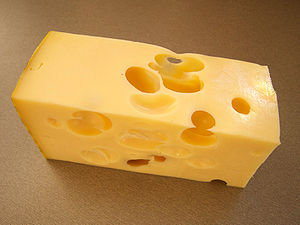
Maasdammer
Maasdammer er en hollandsk ost. Det er en skærefast rundost i schweizisk stil fremstillet af komælk, der lagres mindst 4 uger. Den modnes hurtigere end de fleste andre hollandske oste. Maasdammer har huller inde i osten som følge af modningsprocessen og en blød gul kant. Den er nogle gange vokset på samme måde som Gouda.